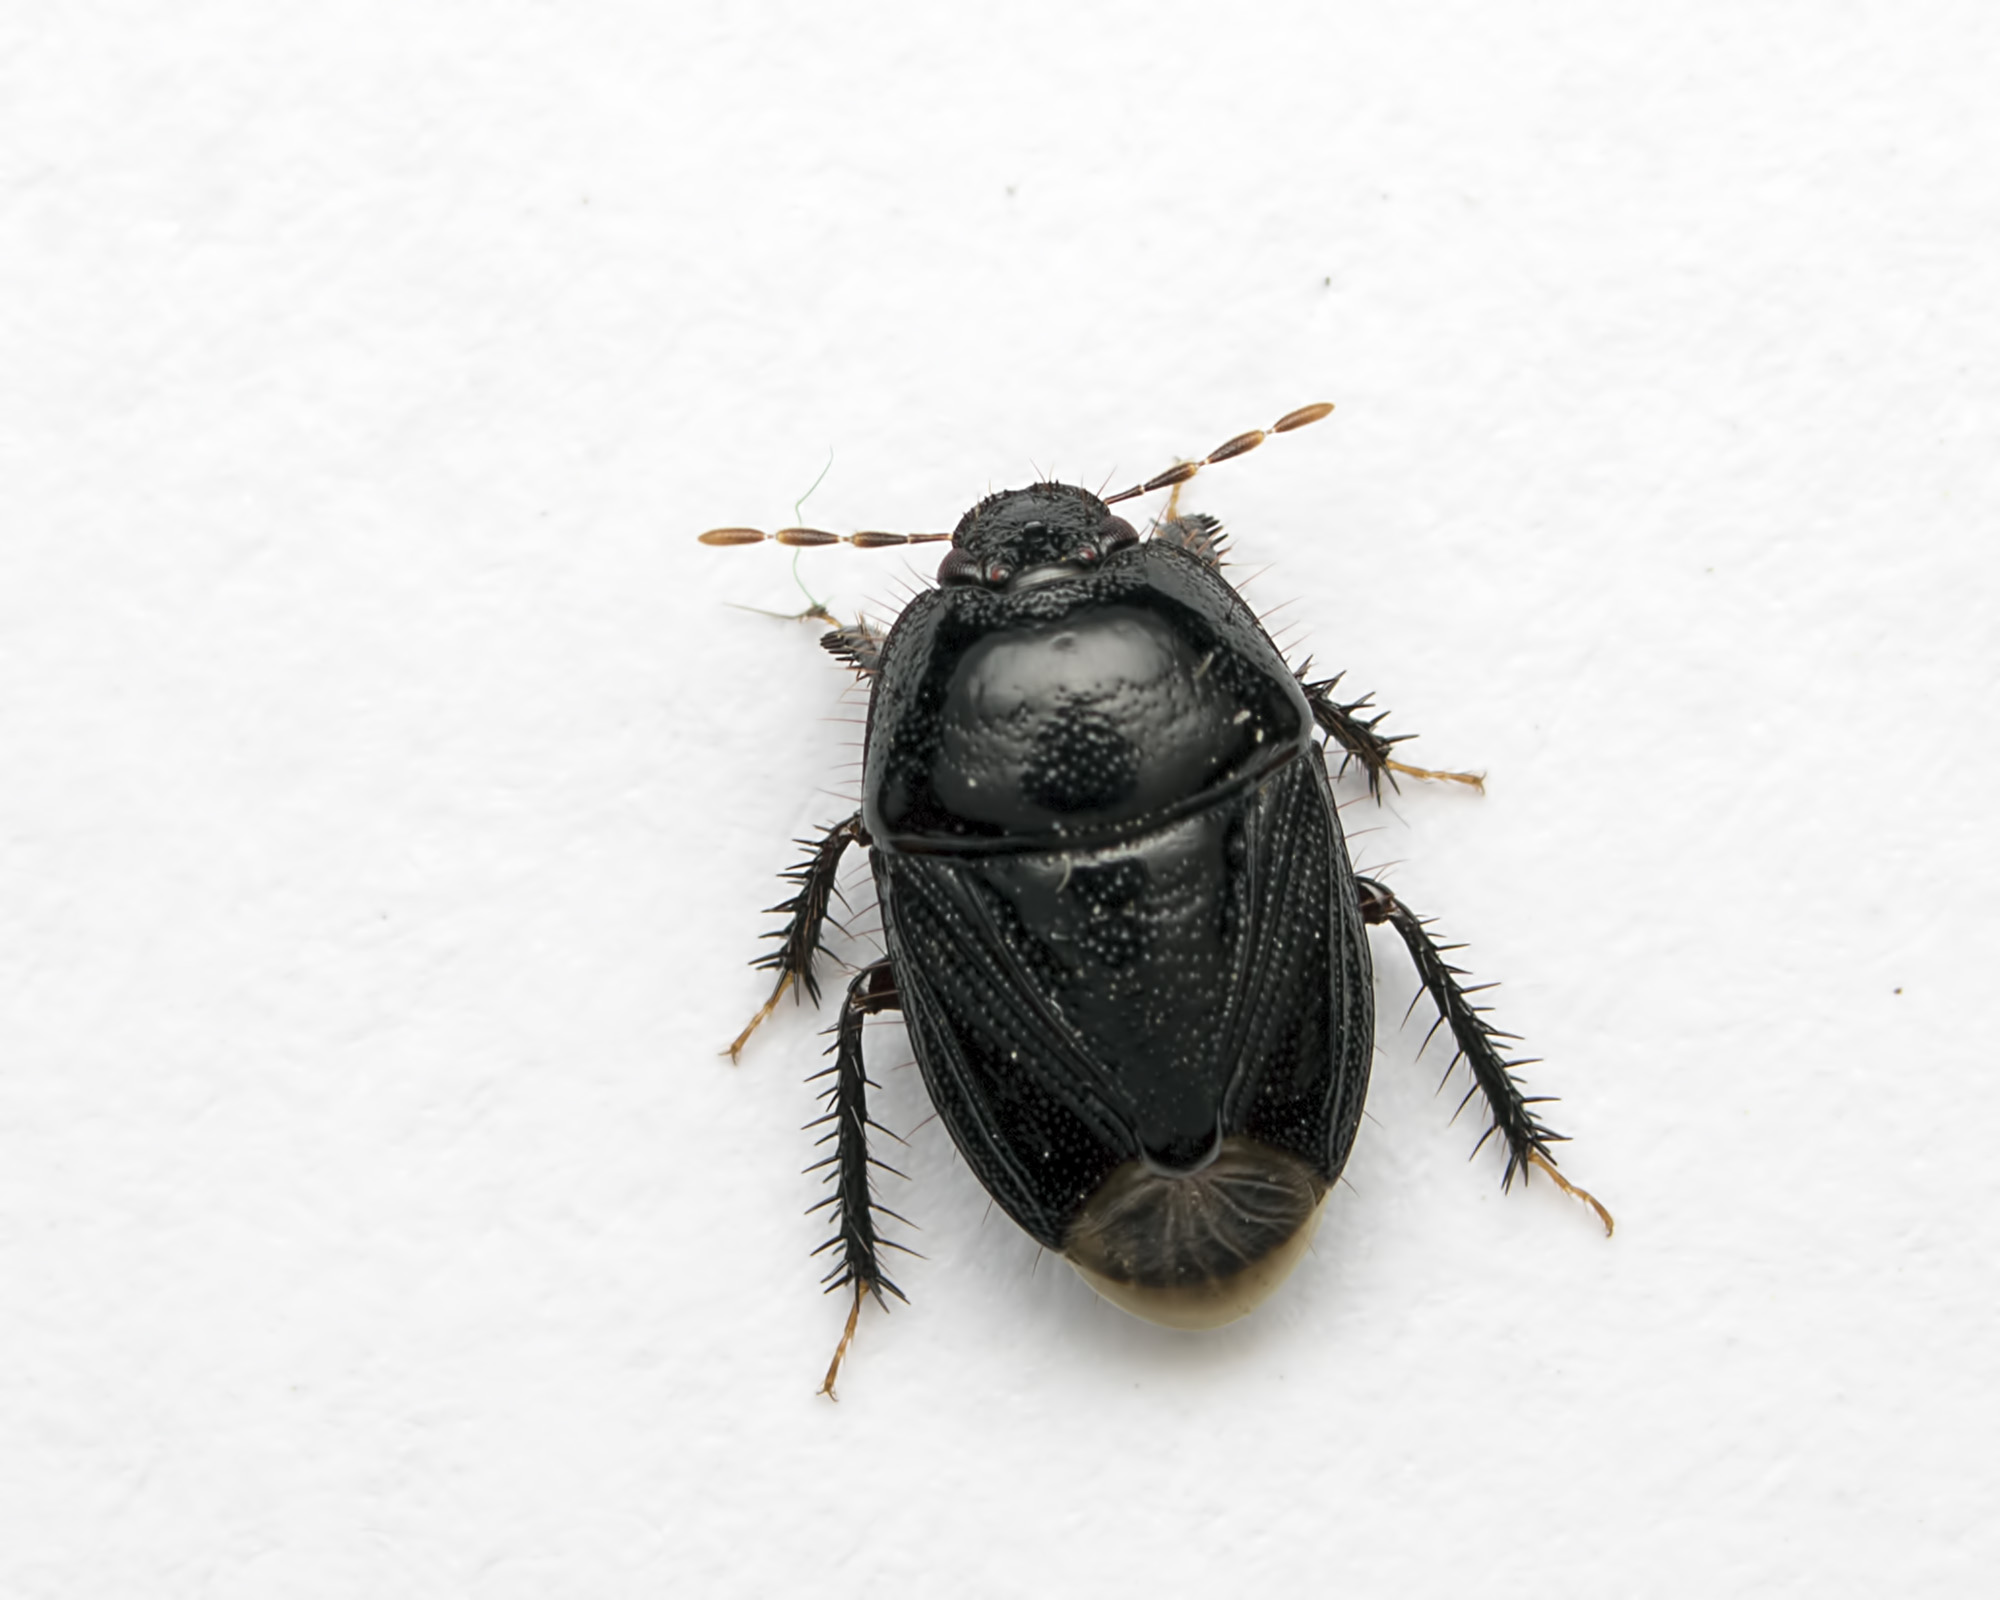
fly, insect, fauna, invertebrate, pest, beetle, ariansuresh, otherextensiontube21mm, weevil, macro photography, arthropod, scarabs